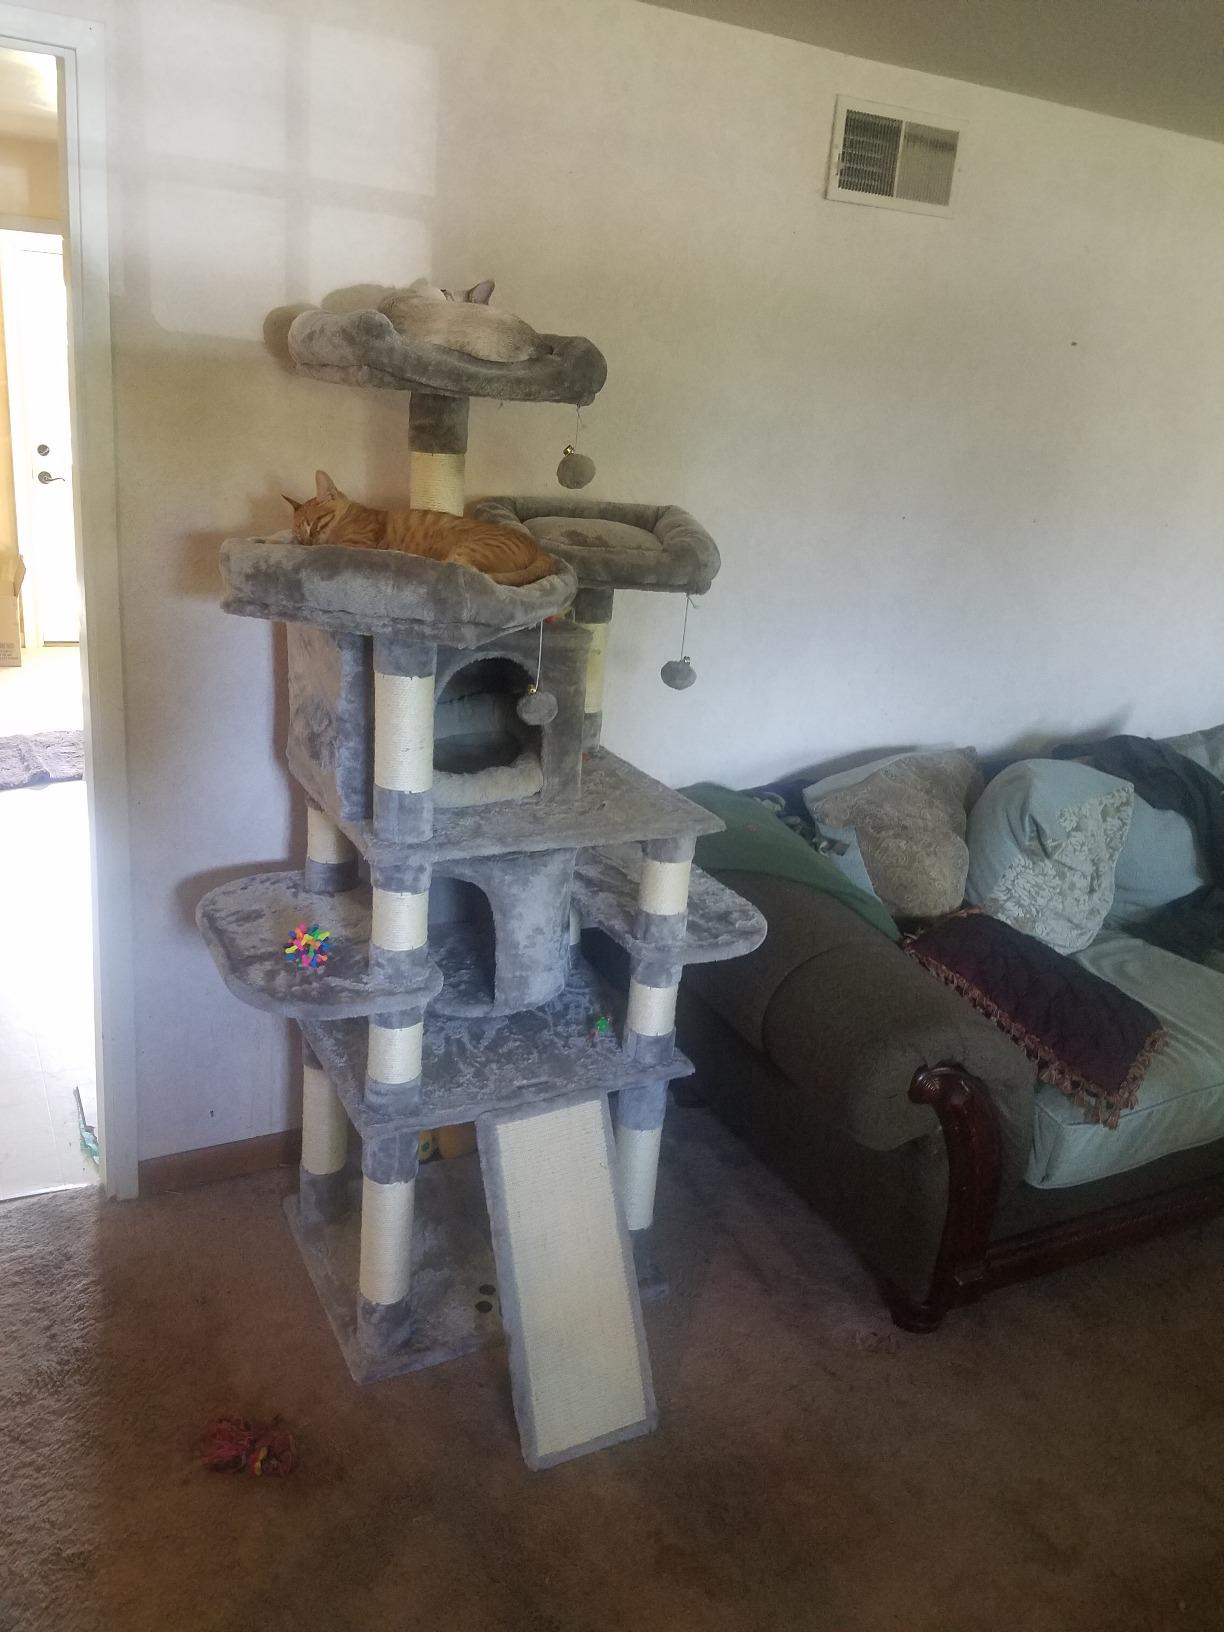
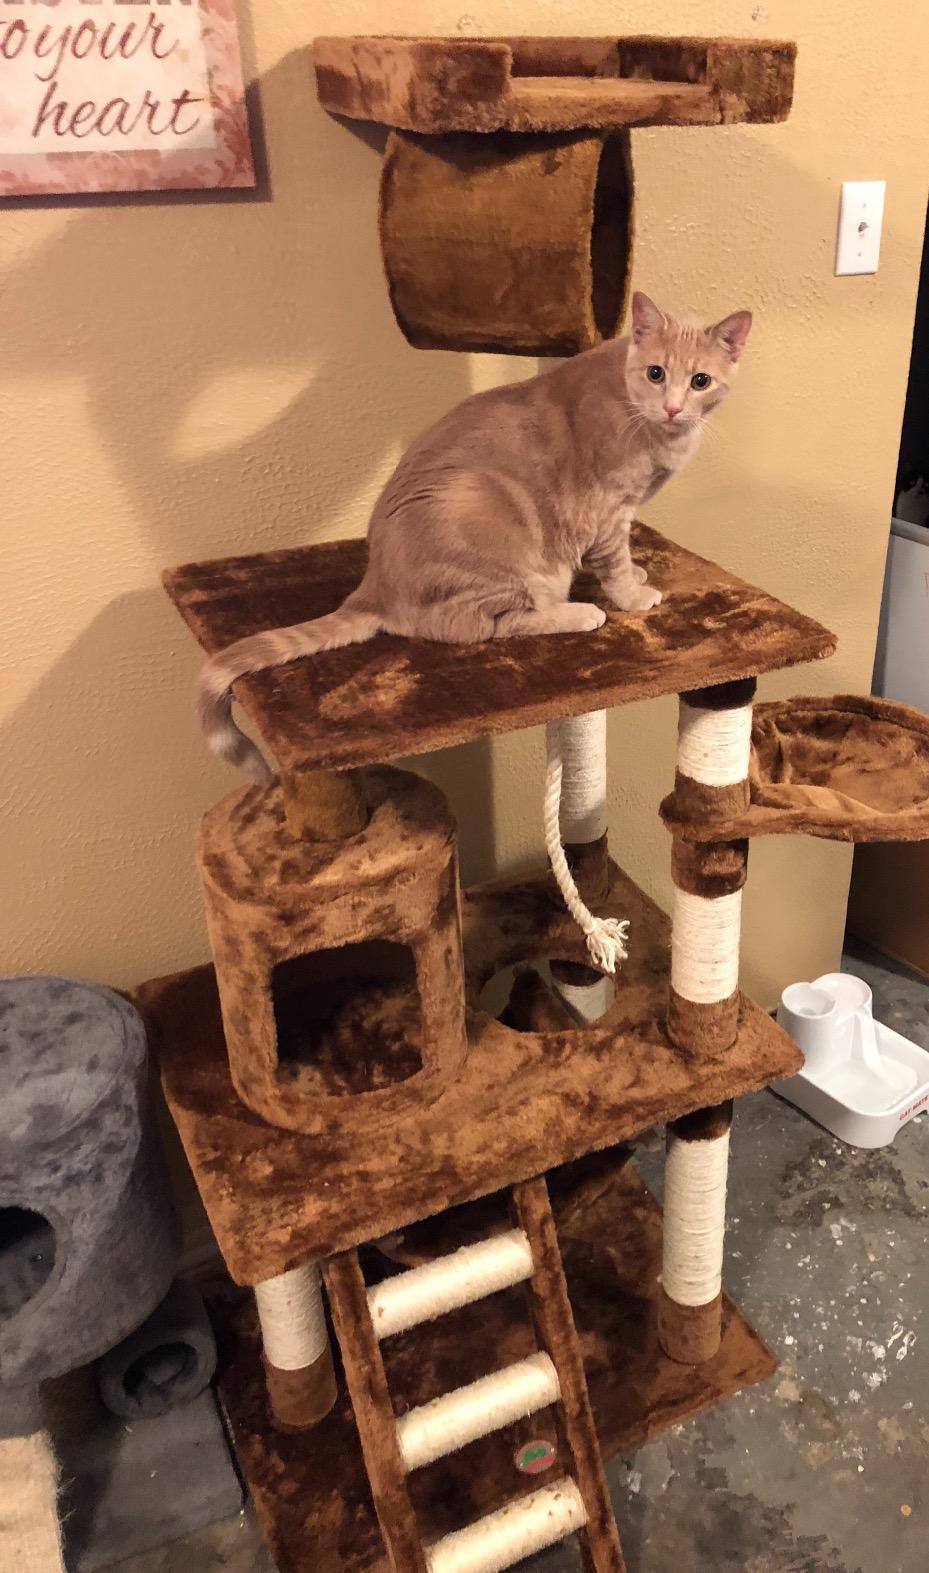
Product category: items_cat tree
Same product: no